Taungoo

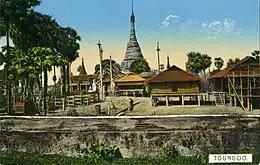
Old postcard

Taungoo ("Tauñngu myoú"), also spelled Toungoo and formerly Toung-ngú, is a district-level city in the Bago Region of Myanmar, 220 km from Yangon, towards the north-eastern end of the division, with mountain ranges to the east and west. The main industry is in forestry products, with teak and other hardwoods extracted from the mountains. The city is known for its areca palms and betel nut chewing.